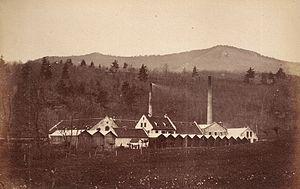
La famille Jacquel est une famille protestante luthérienne venue vers 1720 de Cortébert dans le canton de Berne en Suisse pour s'installer à Rothau en Alsace soit approximativement à 200 km de leur région d'origine, par la route.